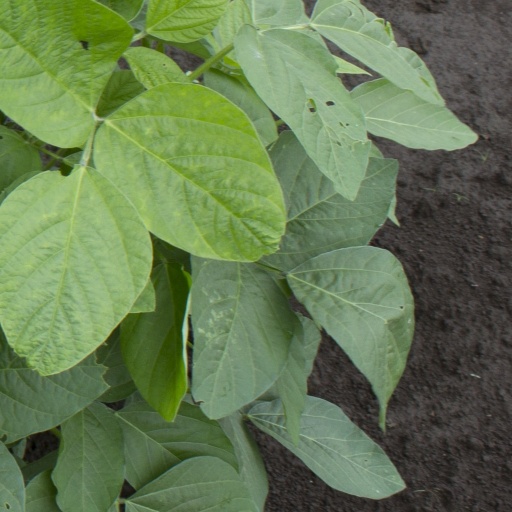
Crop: soybean